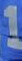
Number: 1